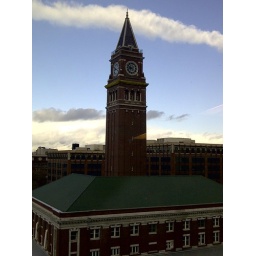
As seen from WG offices - Seattle's King Street Station in a rare moment of blue sky in March.